George Davenport

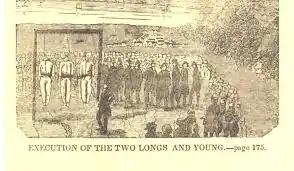
The October 1845 hangings of Granville Young and John and Aaron Long, Banditti murderers of Colonel George Davenport, from the 1850 book "The Banditti of the Prairies, Or, The Murderer's Doom!!: A Tale of the Mississippi Valley" by Edward Bonney, who is standing to the right of the gallows, wearing a top hat and black suit.

One of the earliest buildings to be built on Rock Island, Davenport's home still exists and remains one of the oldest residential landmarks in northern Illinois. The house was later used as the temporary headquarters of a Confederate prisoner-of-war camp during the American Civil War. The house is currently operated by the Colonel Davenport Historical Foundation as a civil war and house museum. It had fallen into severe disrepair by the late 1800s, and the wings of the house were razed. The remainder of the house was preserved, and by the 1980s, efforts had begun to fully reconstruct the demolished parts of the home. Today, the east and west wings have been added back to the structure, and the home is open for tours during the warmer months.